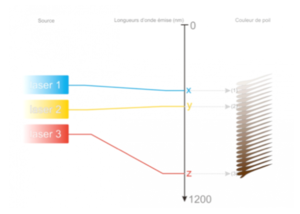
Longueur d'onde utilisée dans la technique du laser
L’épilation consiste à enlever, temporairement ou définitivement, les poils de la peau humaine, masculine ou féminine. Elle peut concerner toutes les parties du corps, des plus visibles jusqu'aux plus intimes.